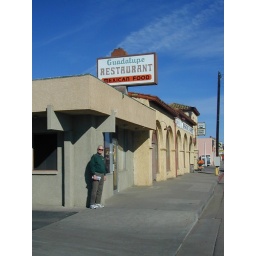
Get in the little blue car and head up the coast